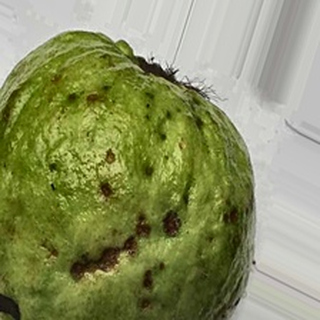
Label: guava_anthracnose